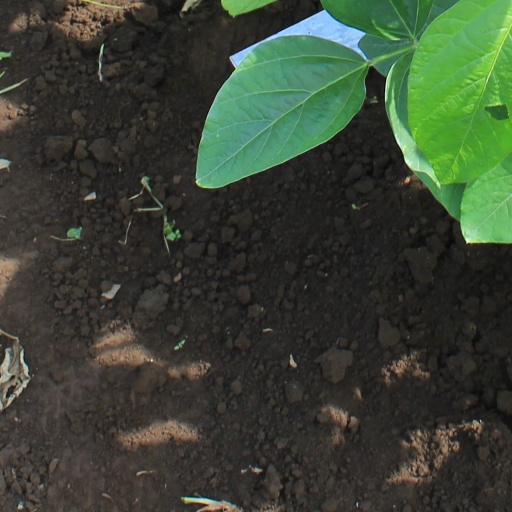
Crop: soybean